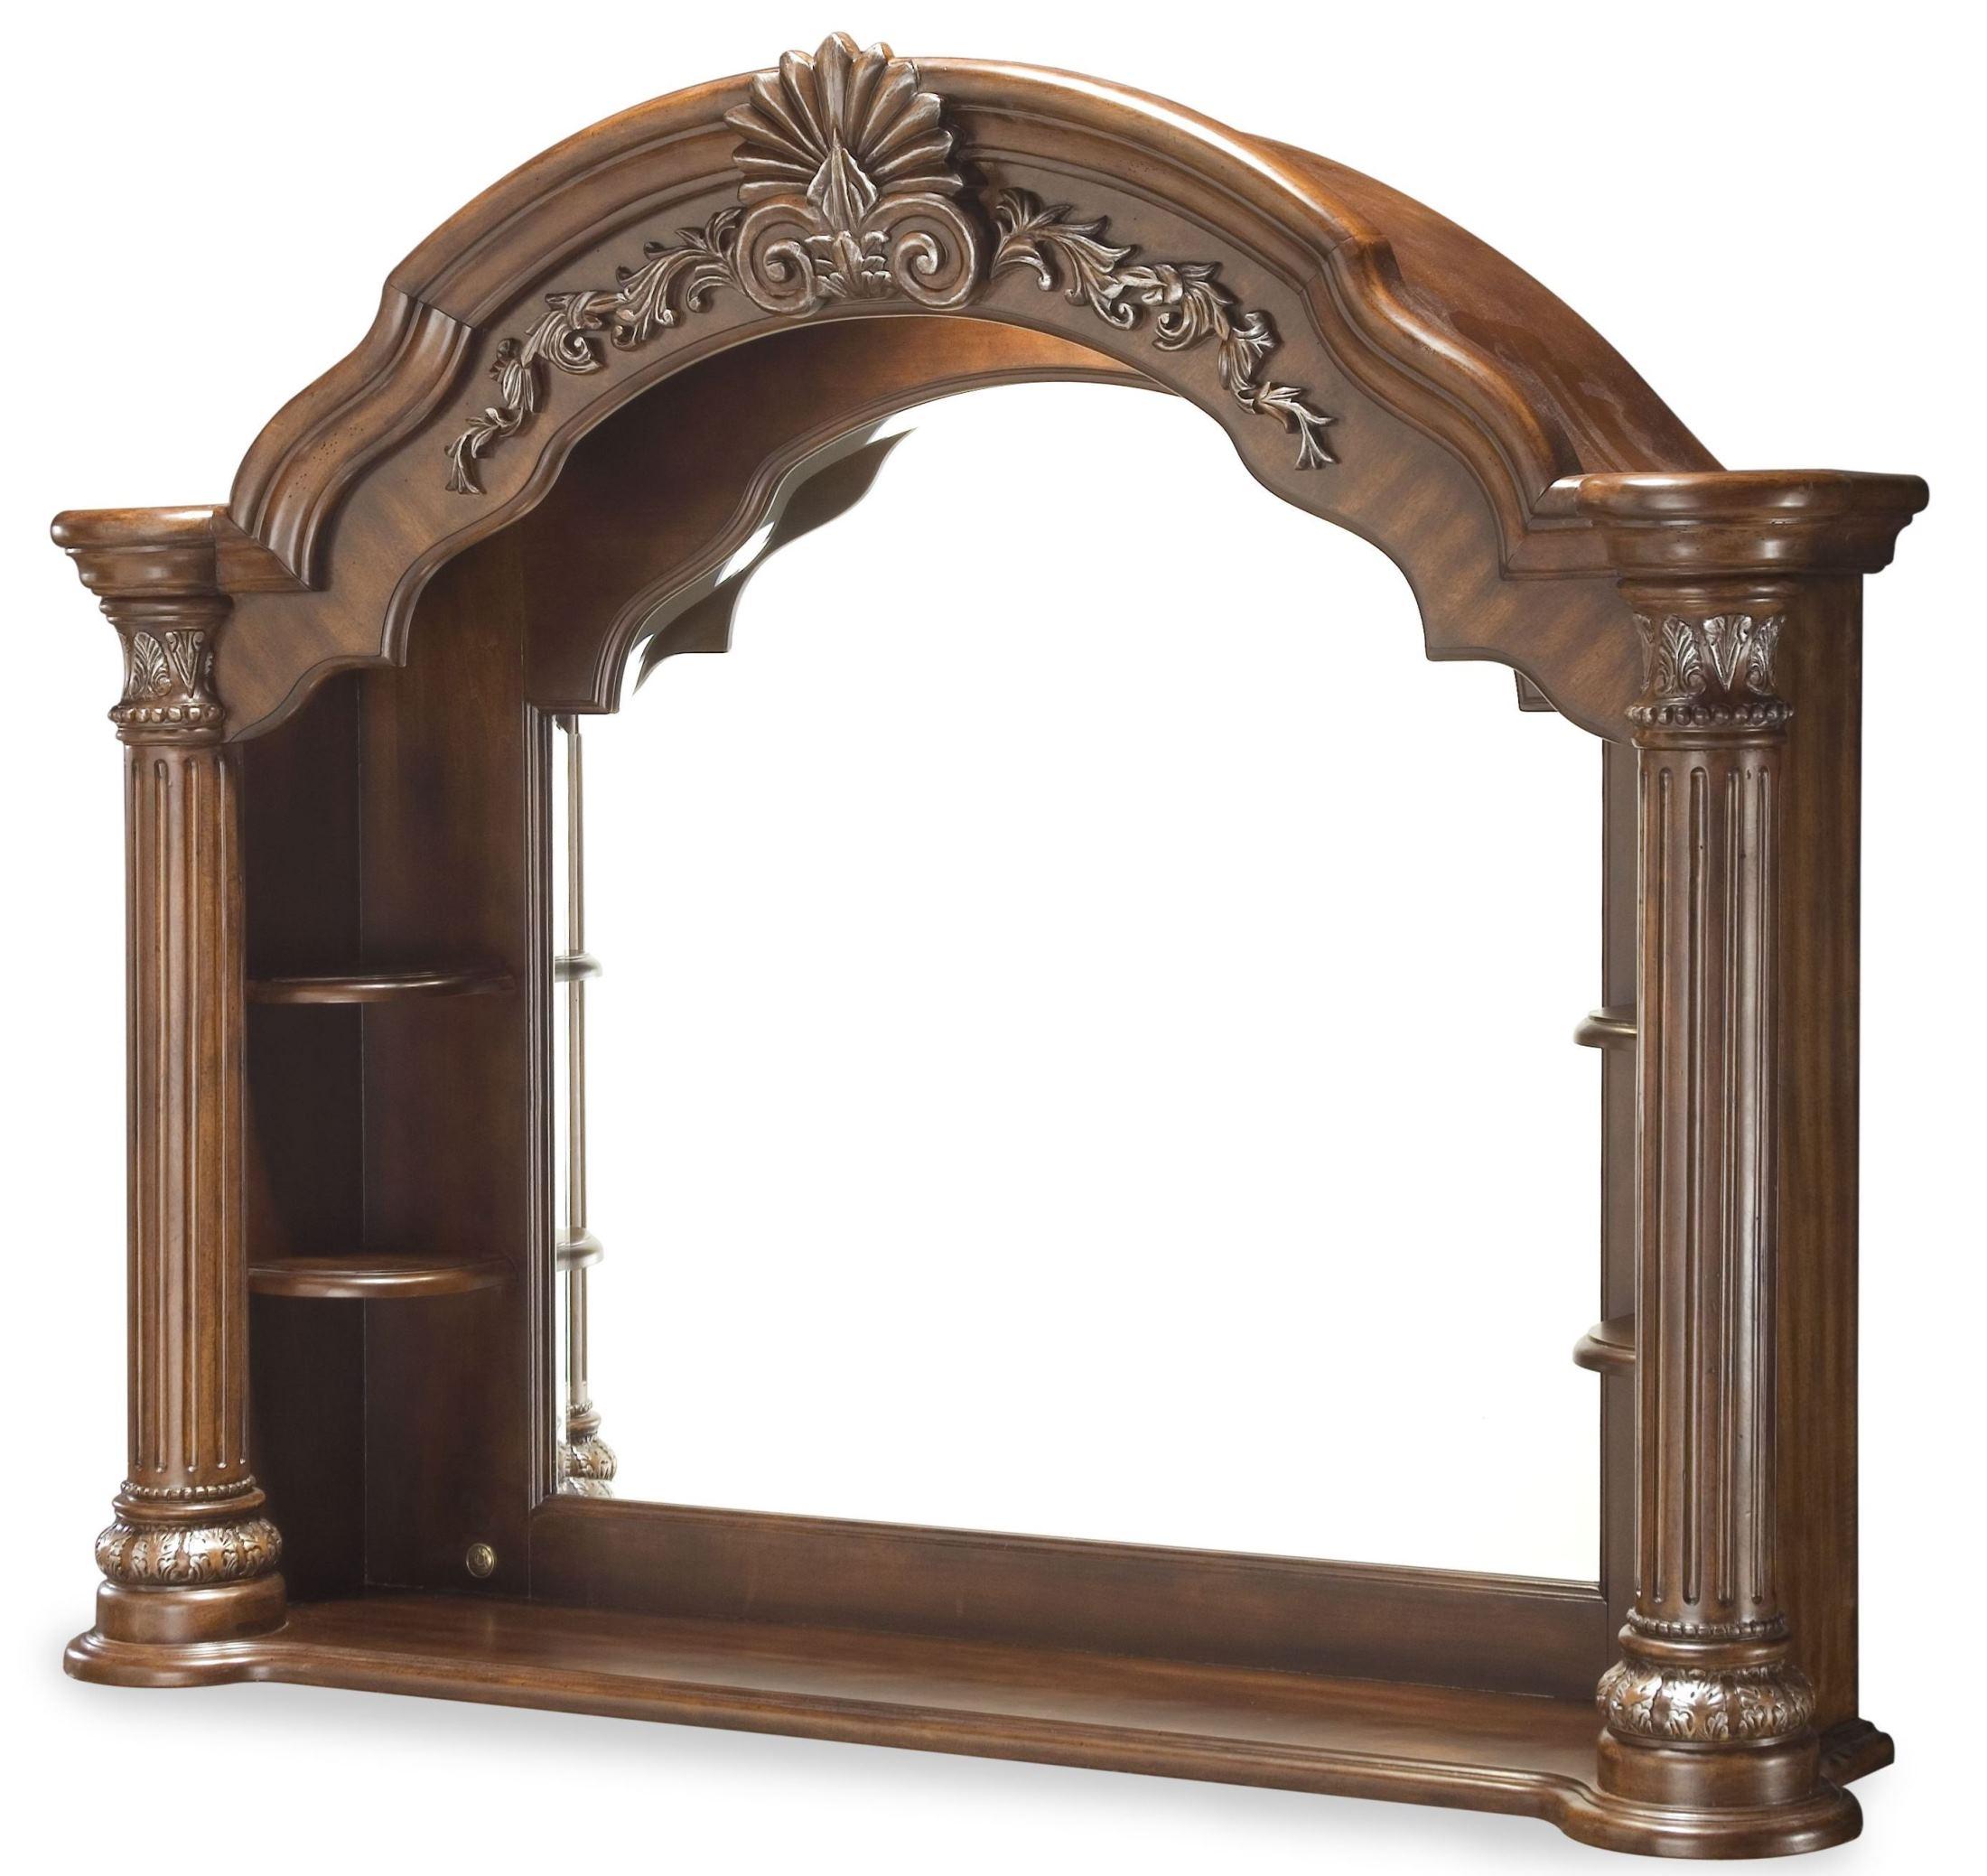
Category: Mirror
Style: Traditional